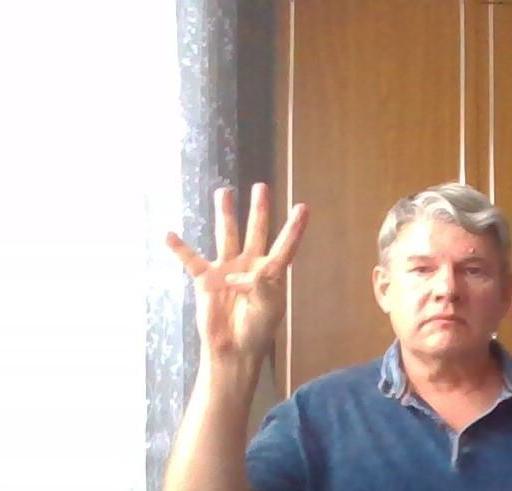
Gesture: four